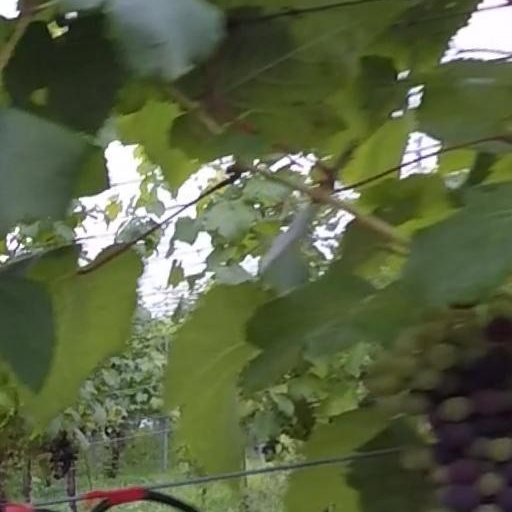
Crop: grape